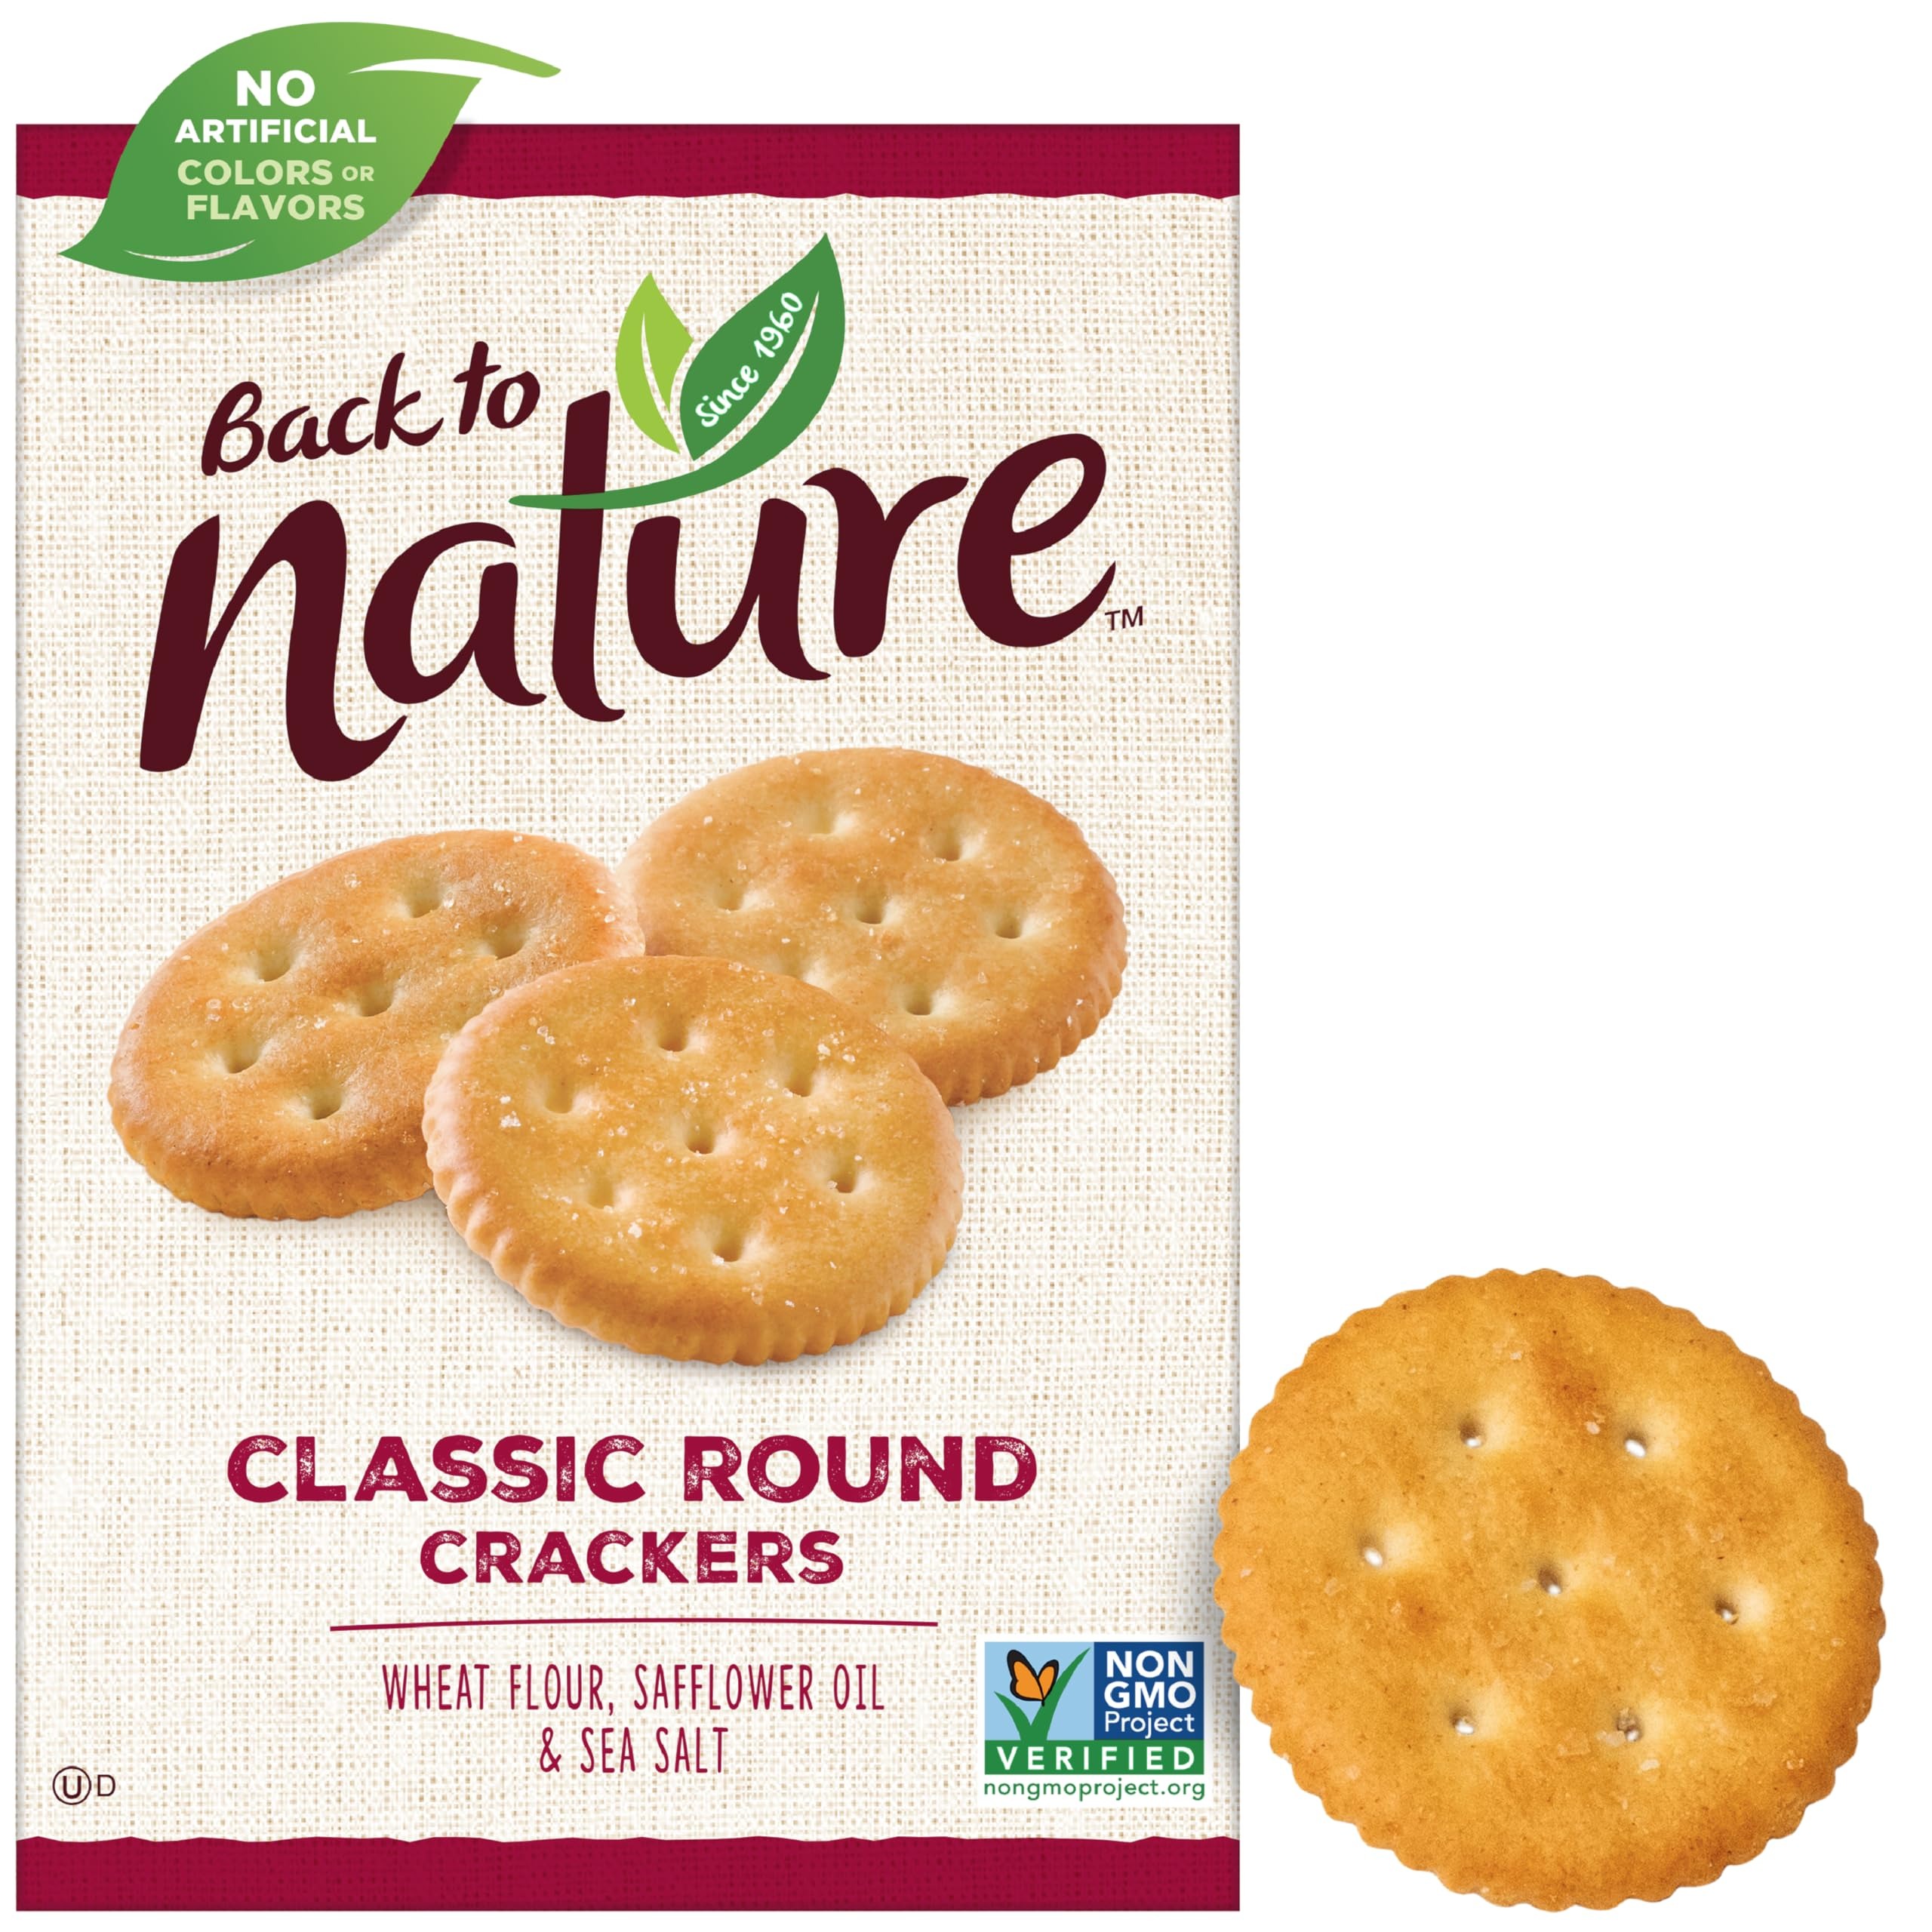
Item Name: Back to Nature Classic Round Crackers - Dairy Free, Non-GMO, Made with Wheat Flour & Sea Salt, Delicious & Quality Snacks, 8.5 Ounce
Bullet Point 1: SATISFY YOUR SALTY CRAVINGS: These crispy crackers are seasoned with a touch of sea salt for the perfect savory bite. Eat as-is, or use as a crunchy base for your favorite topping.
Bullet Point 2: CROWD PLEASING CRACKERS: Back to Nature Classic Round Crackers are a better-for-you twist on a familiar snack. Our crackers are Dairy Free and Kosher, making them a great choice for those with dietary restrictions.
Bullet Point 3: SIMPLE INGREDIENTS: These baked golden brown rounds are crafted from unbleached wheat flour, safflower oil, and sea salt with no high fructose corn syrup or hydrogenated oils.
Bullet Point 4: AUTHENTIC & DELICIOUS TASTE: The crispy, light texture is ideal for dipping in soups, spreading with peanut butter, or enjoying with cheese. The simple nostalgic flavor will delight all ages.
Bullet Point 5: BACK TO NATURE: Making delicious and flavorful recipes since 1960. We use simple recipes and quality ingredients to make tasty remakes of America’s favorite snacks. We’re a proud partner of The Nature Conservancy and support their conservation efforts.
Value: 8.5
Unit: Ounce

Price: 12.99